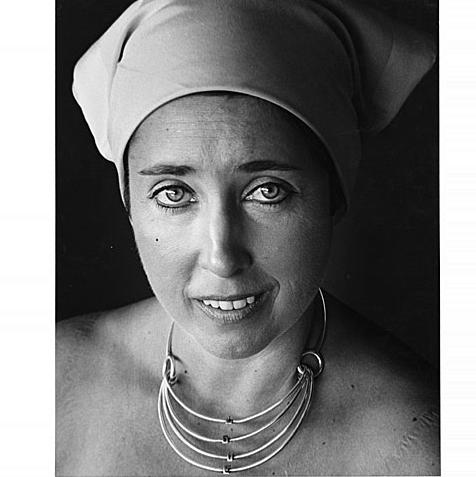
Age: 36